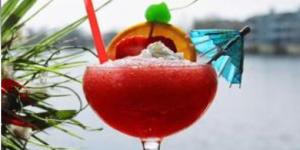
amanecer moscovita